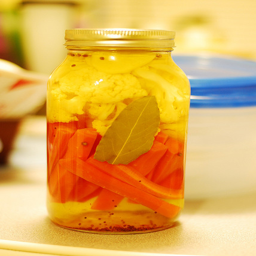
A glass jar with metal top contains a leaf and sliced carrots.
Pickled carrots and cauliflower in a mason jar.
Cauliflower and carrots canned with bay leaf and spices.
The jar is full of cut vegetables and fluid.
a close up of vegetables in a glass jar